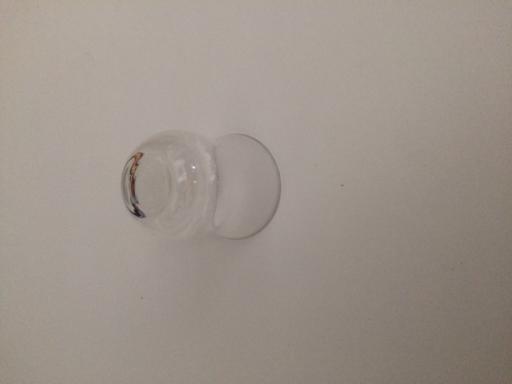
Label: glass